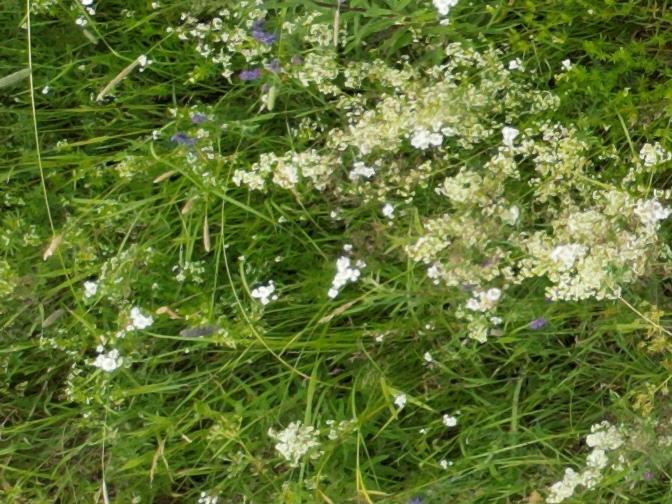
Flowers visible: yarrow flowers, yarrow flowers, yarrow flowers, yarrow flowers, yarrow flowers, yarrow flowers, yarrow flowers, yarrow flowers